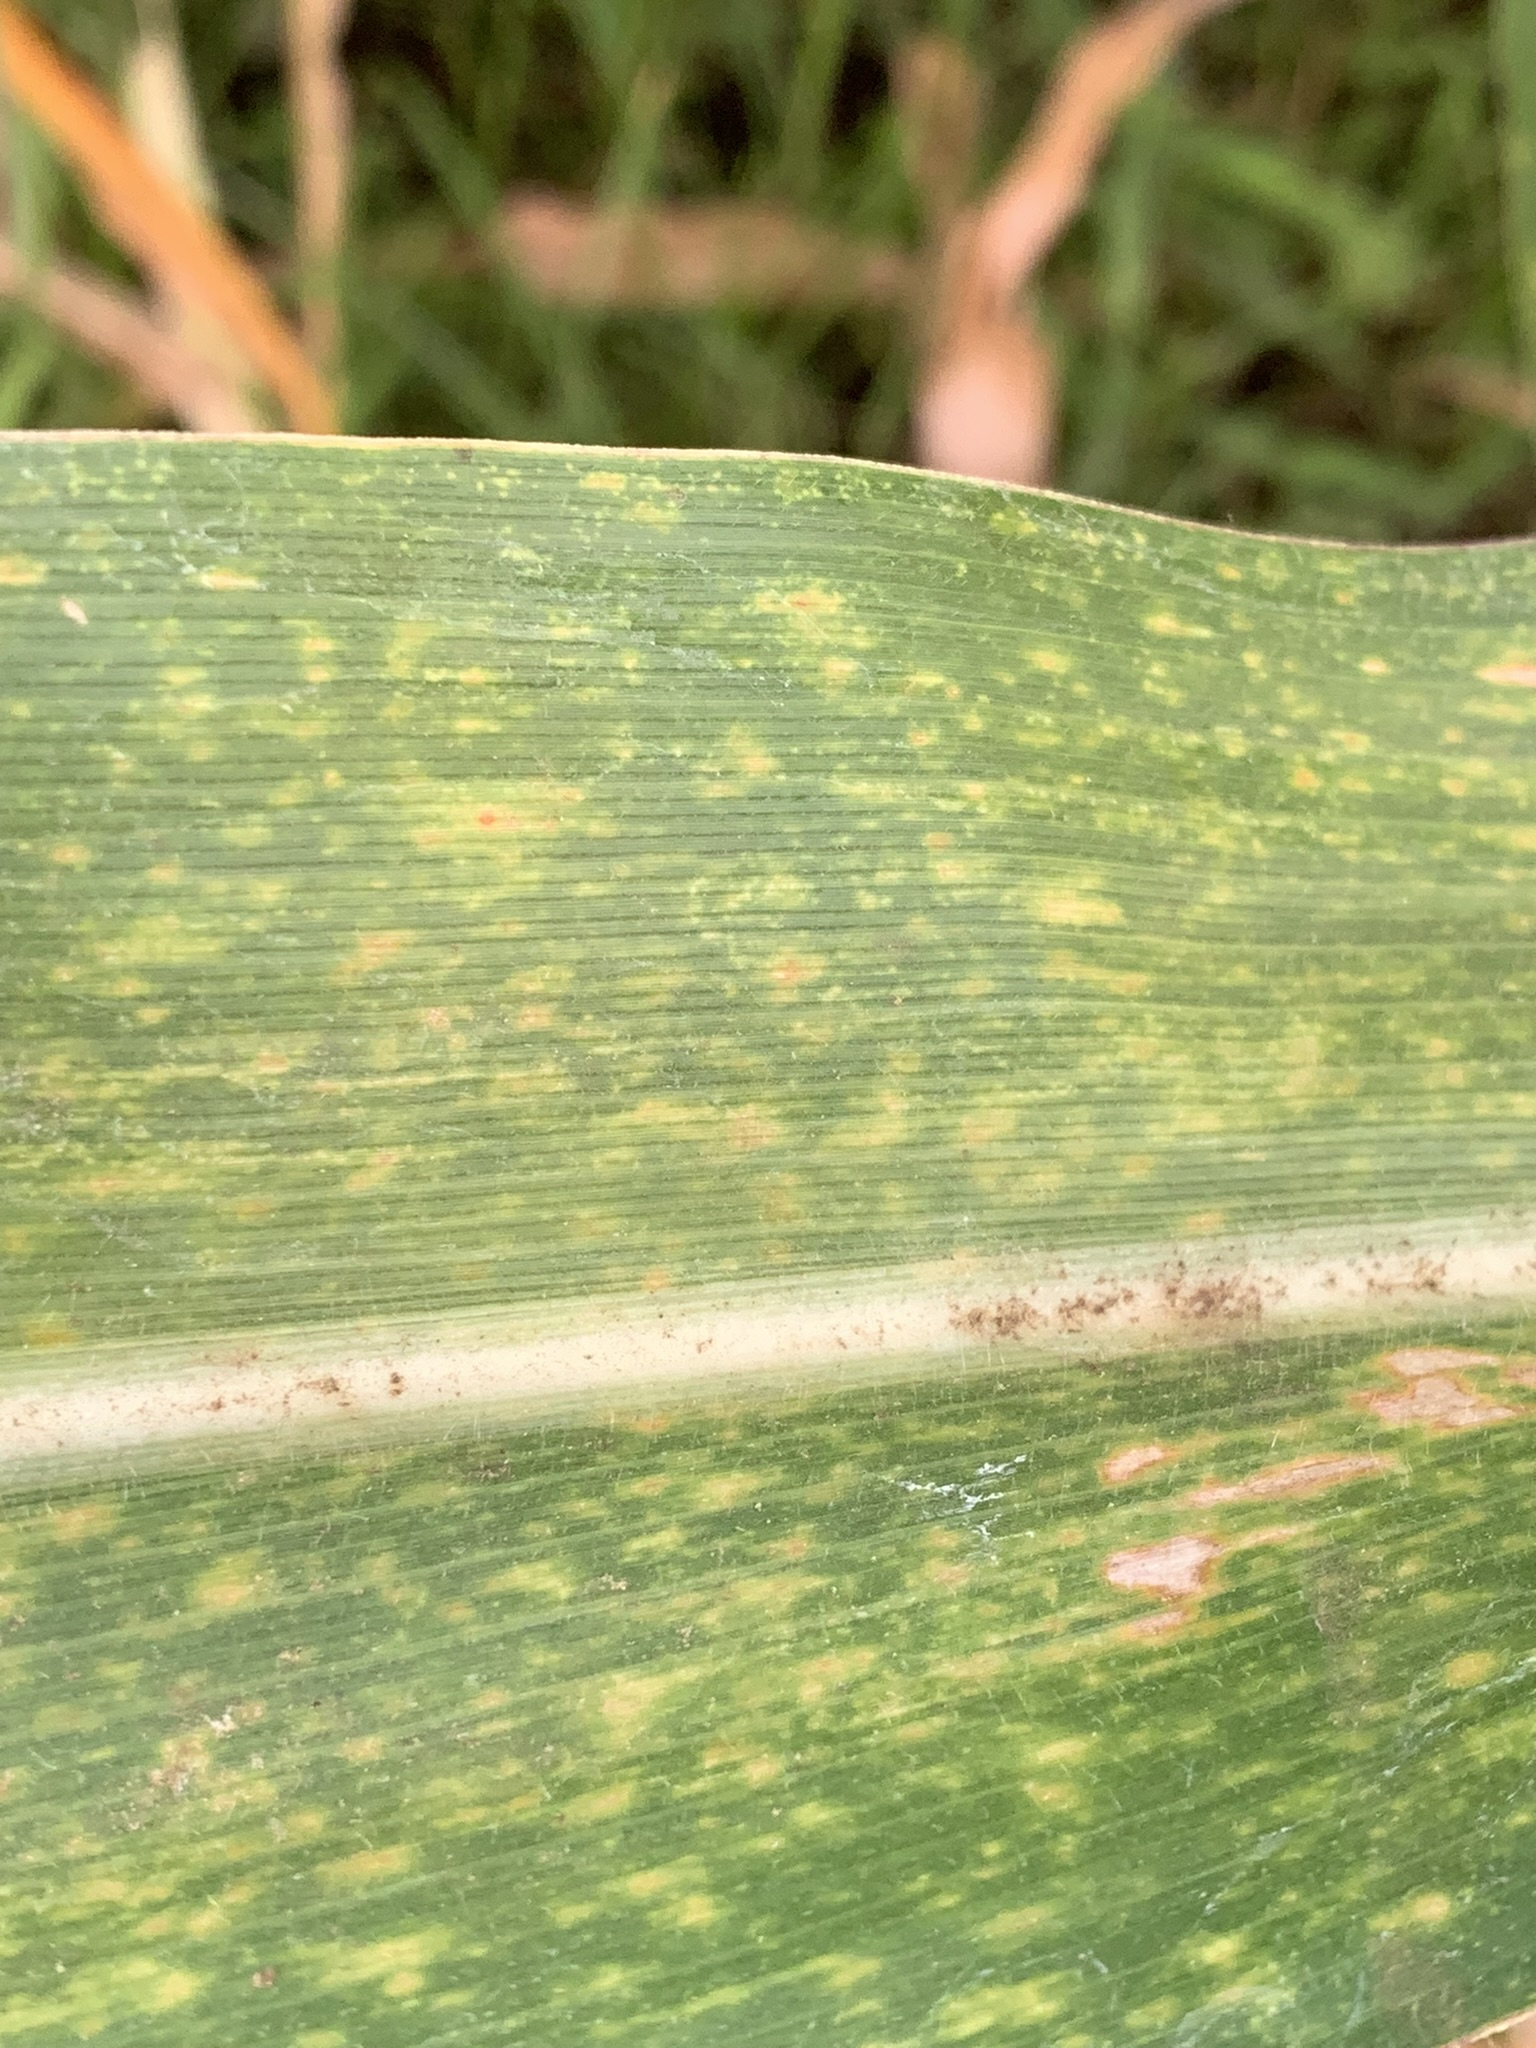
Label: MLN